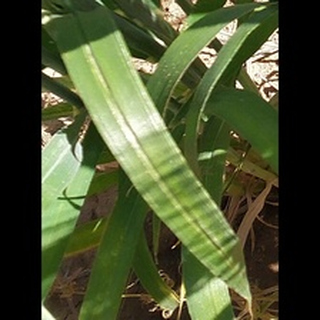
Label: healthy_wheat